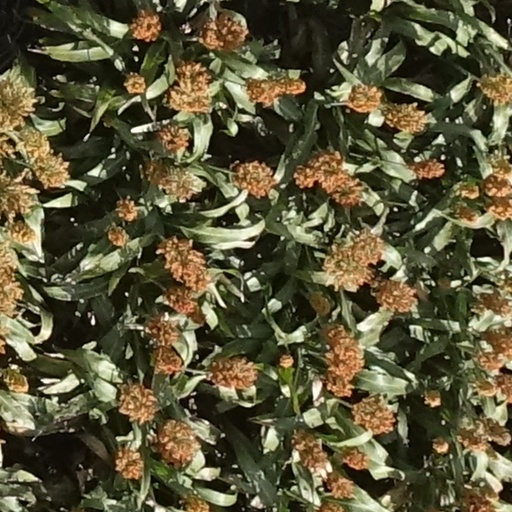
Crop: sorghum